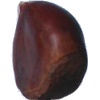
Label: chestnut